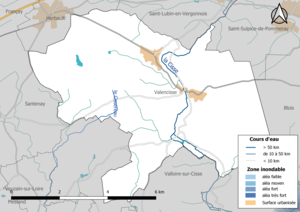
Carte des zones inondables de la commune de fr:Valencisse (France).
Valencisse est une commune nouvelle, située dans le département de Loir-et-Cher en région Centre-Val de Loire, créée le 1ᵉʳ janvier 2016.